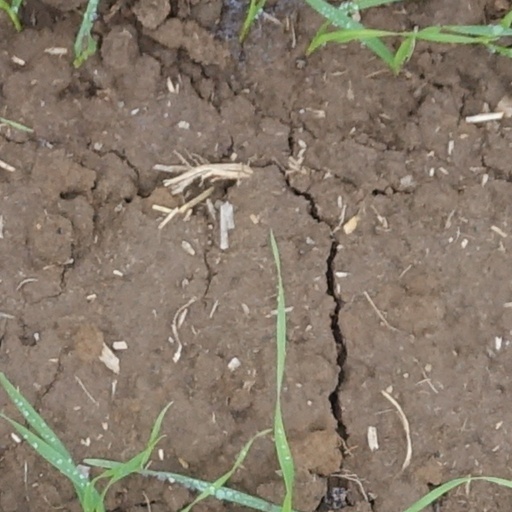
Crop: wheat